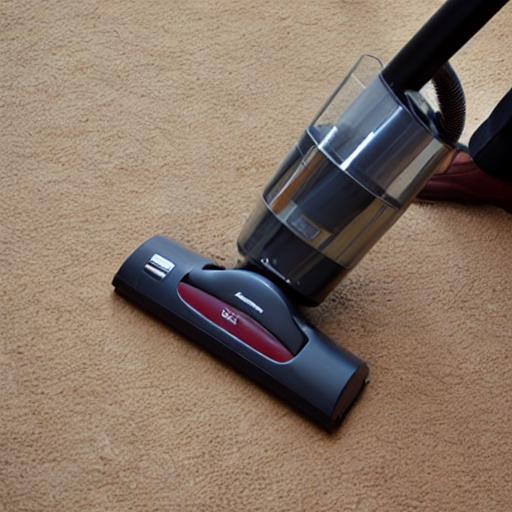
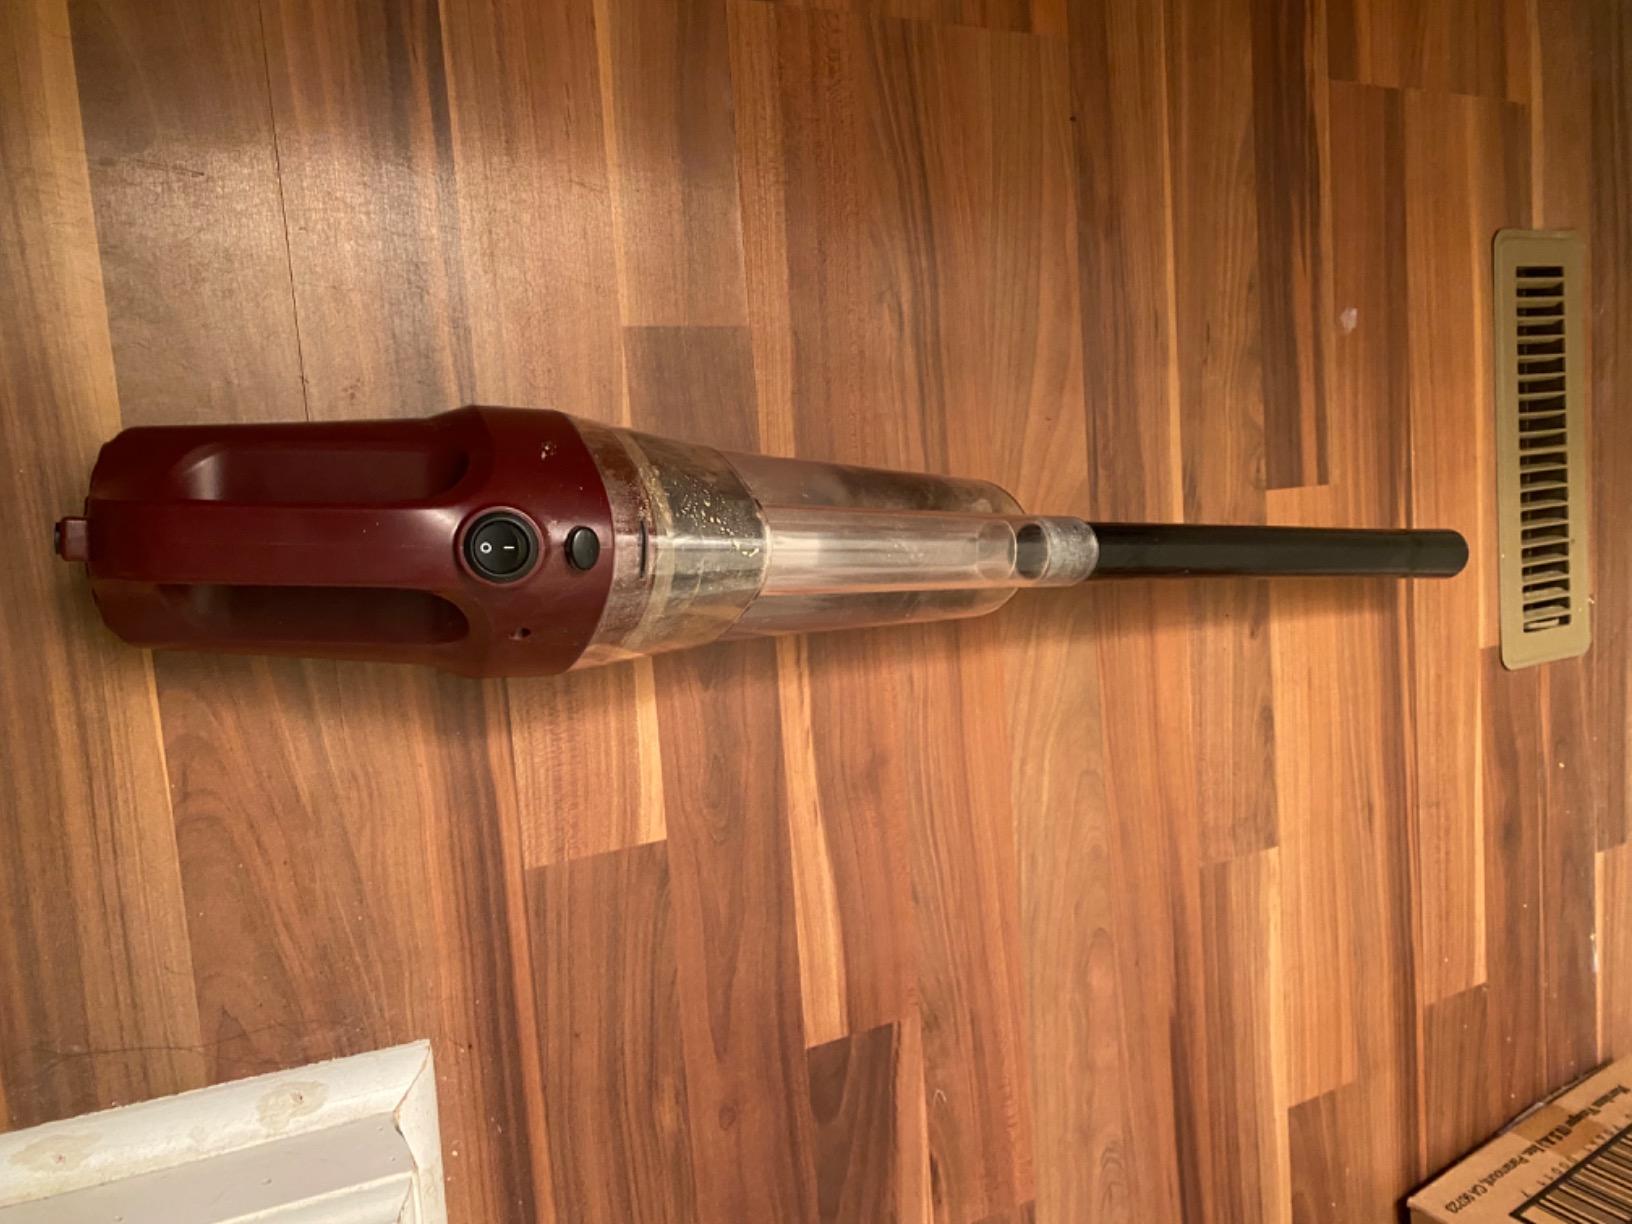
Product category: items_vacuum
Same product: no